Semnani language

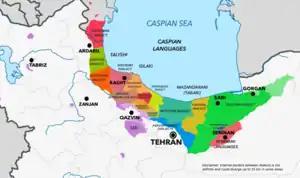
Map depicting areas where Semnani languages are spoken (alongside Caspian languages)

Semnani (سمنی زفون, Semani zefön) (known also as Komisenian languages) is one of the local languages of the Semnan province of Iran. Despite the common misconception that Semnani is a Persian dialect, the language belongs to the Northwestern branch of the Western Iranian languages. Like other Caspian languages, it bears some resemblance to the Old Iranian Median language and was influenced by Parthian in a later process.